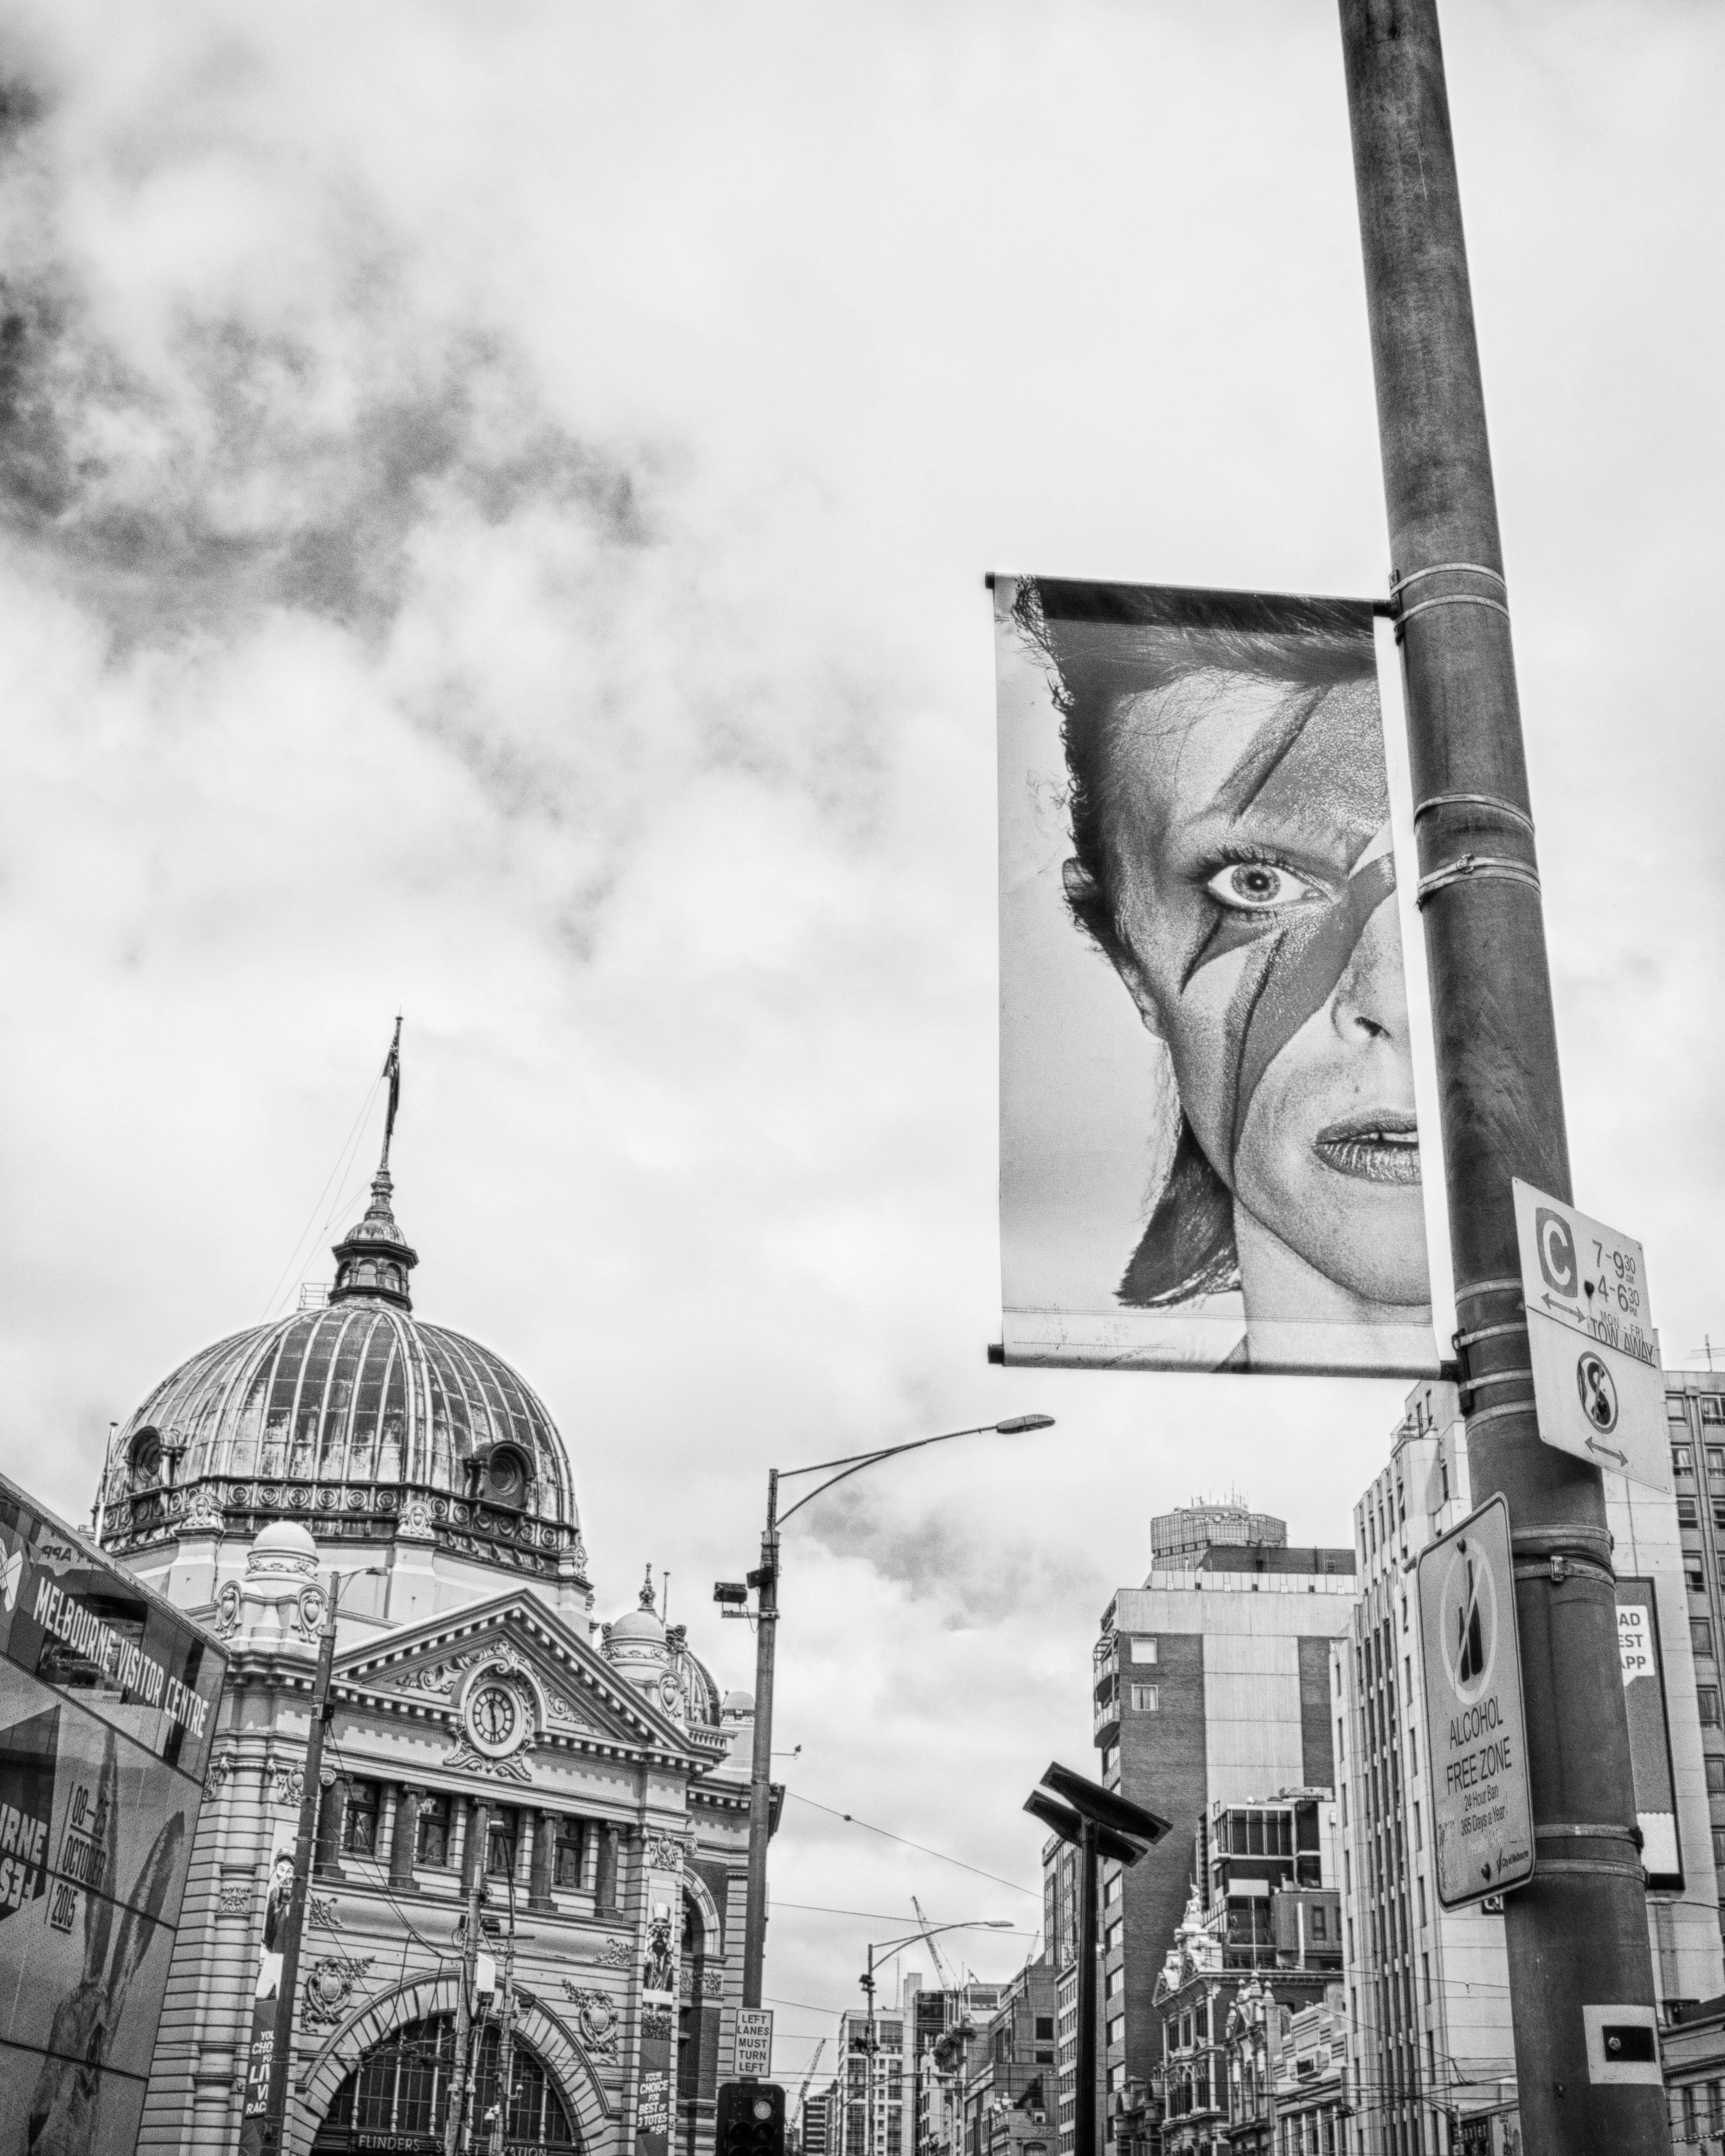
black and white, street, photography, city, monument, cityscape, statue, landmark, monochrome, australia, sculpture, citystreet, photograph, melbourne, flindersstreetstation, davidbowieexhibition, urban area, monochrome photography